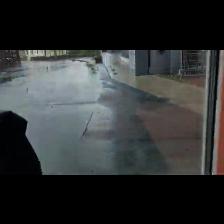
Label: NonHuman